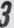
Number: 3